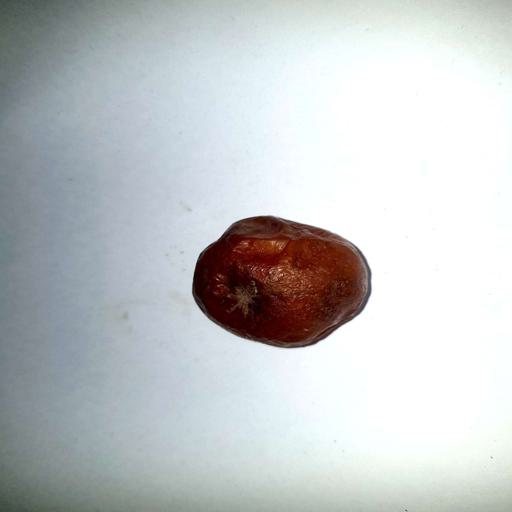
Label: bruised